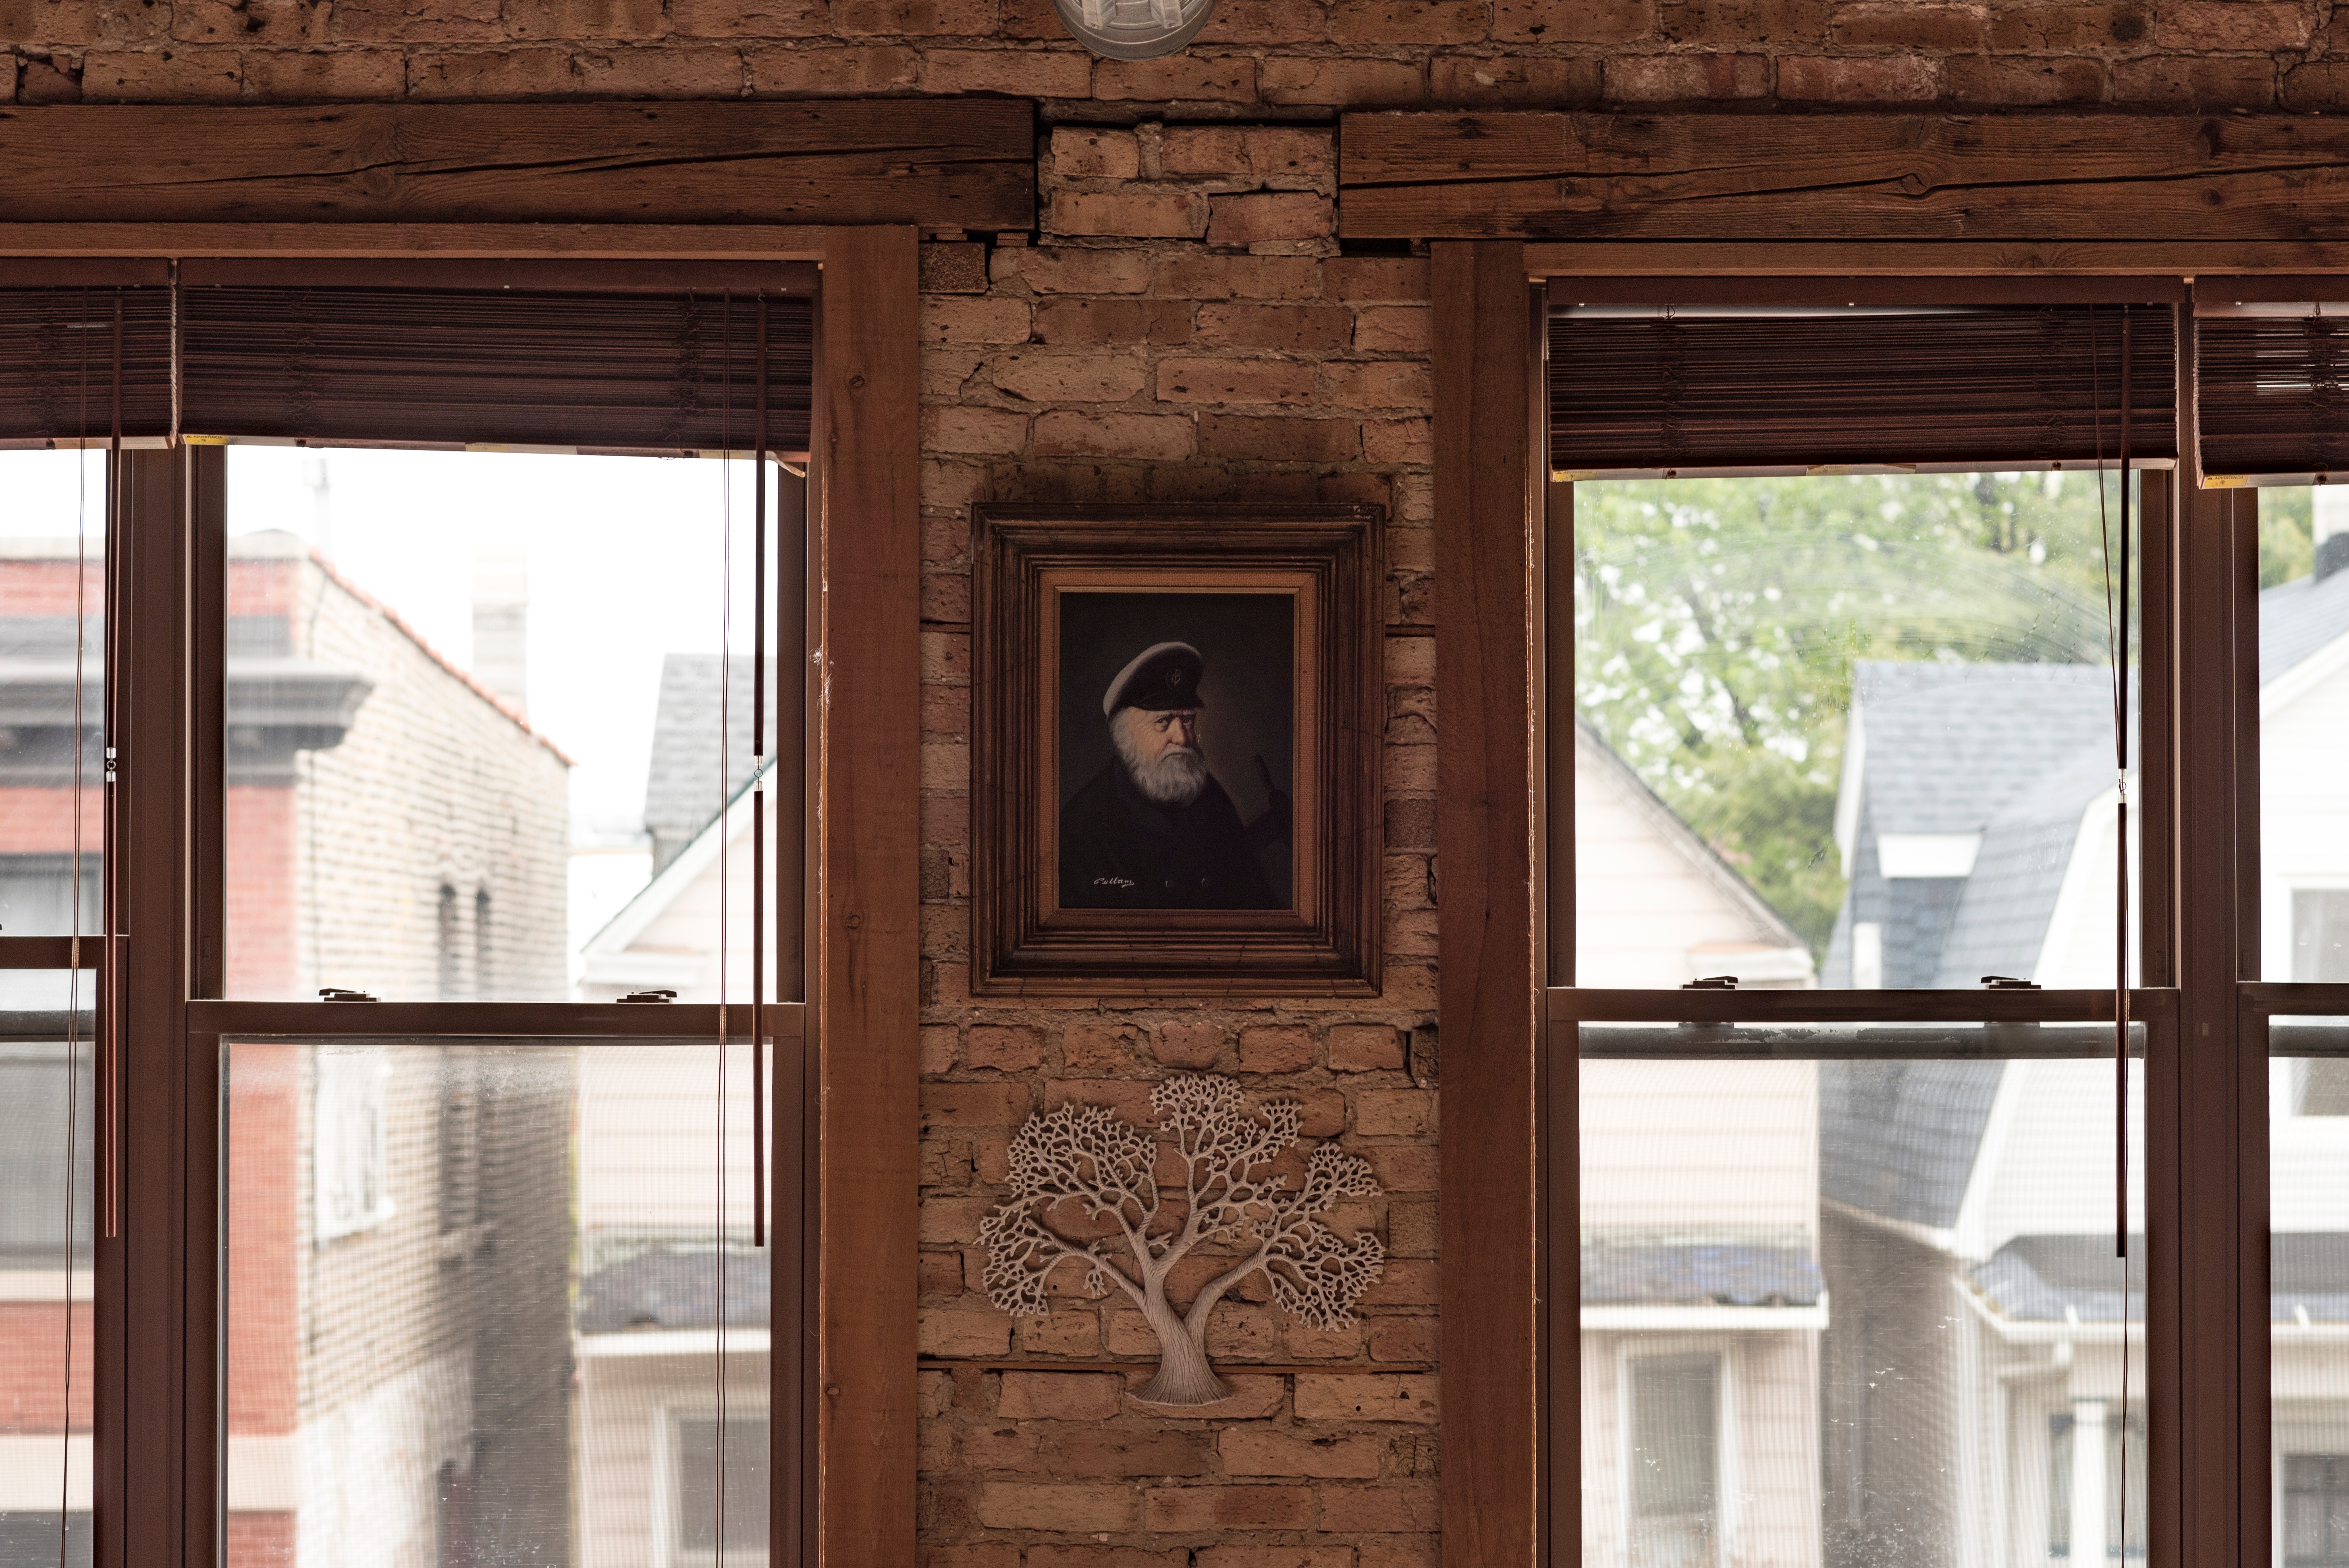
architecture, wood, house, window, home, wall, porch, arch, facade, door, interior design, design, estate, window covering, sash window